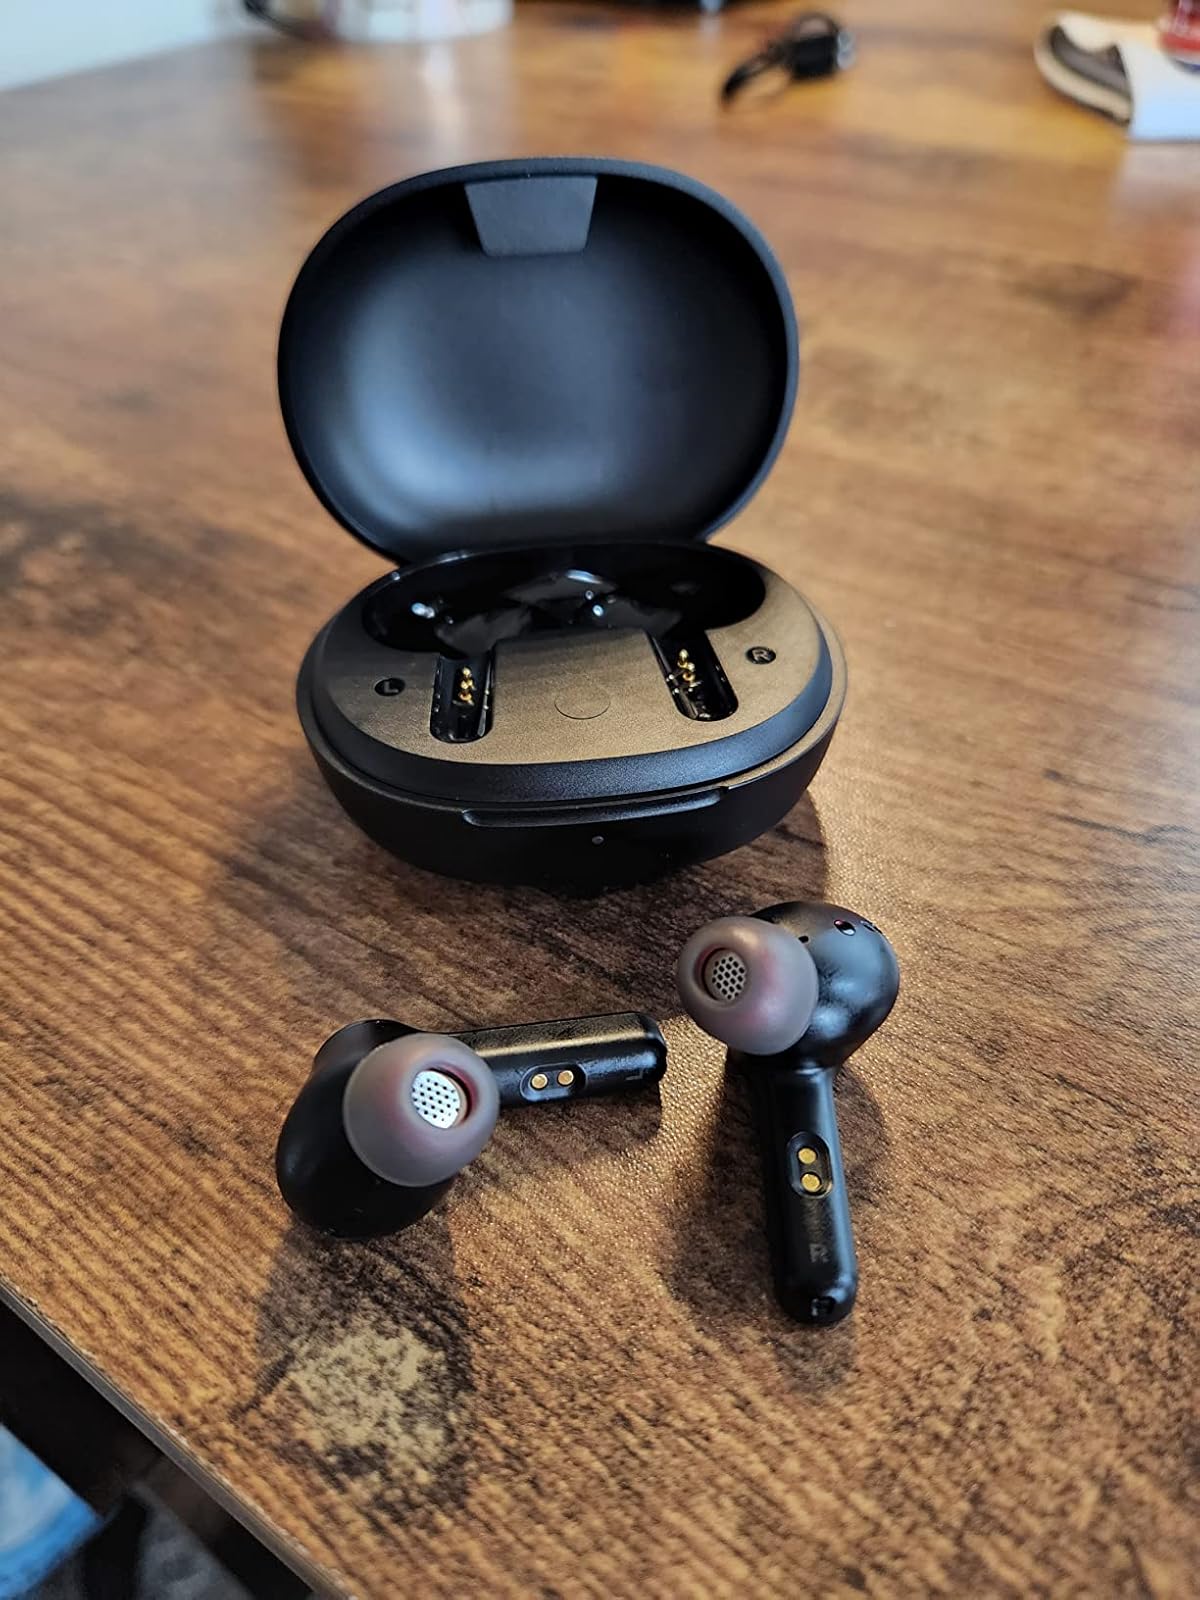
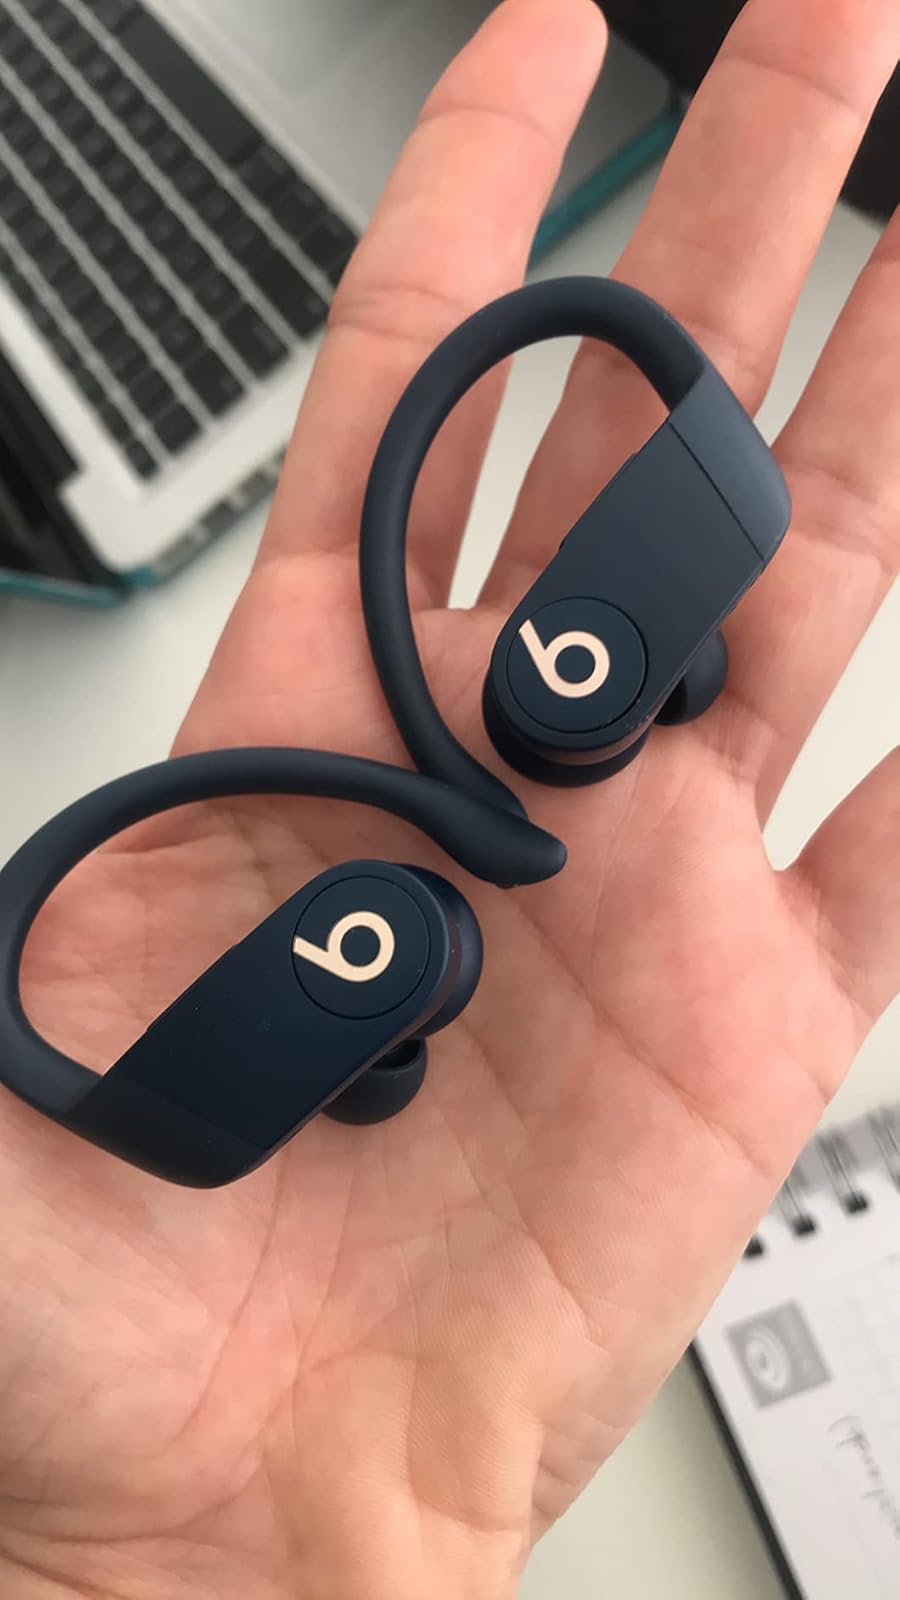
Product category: earbuds
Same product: no